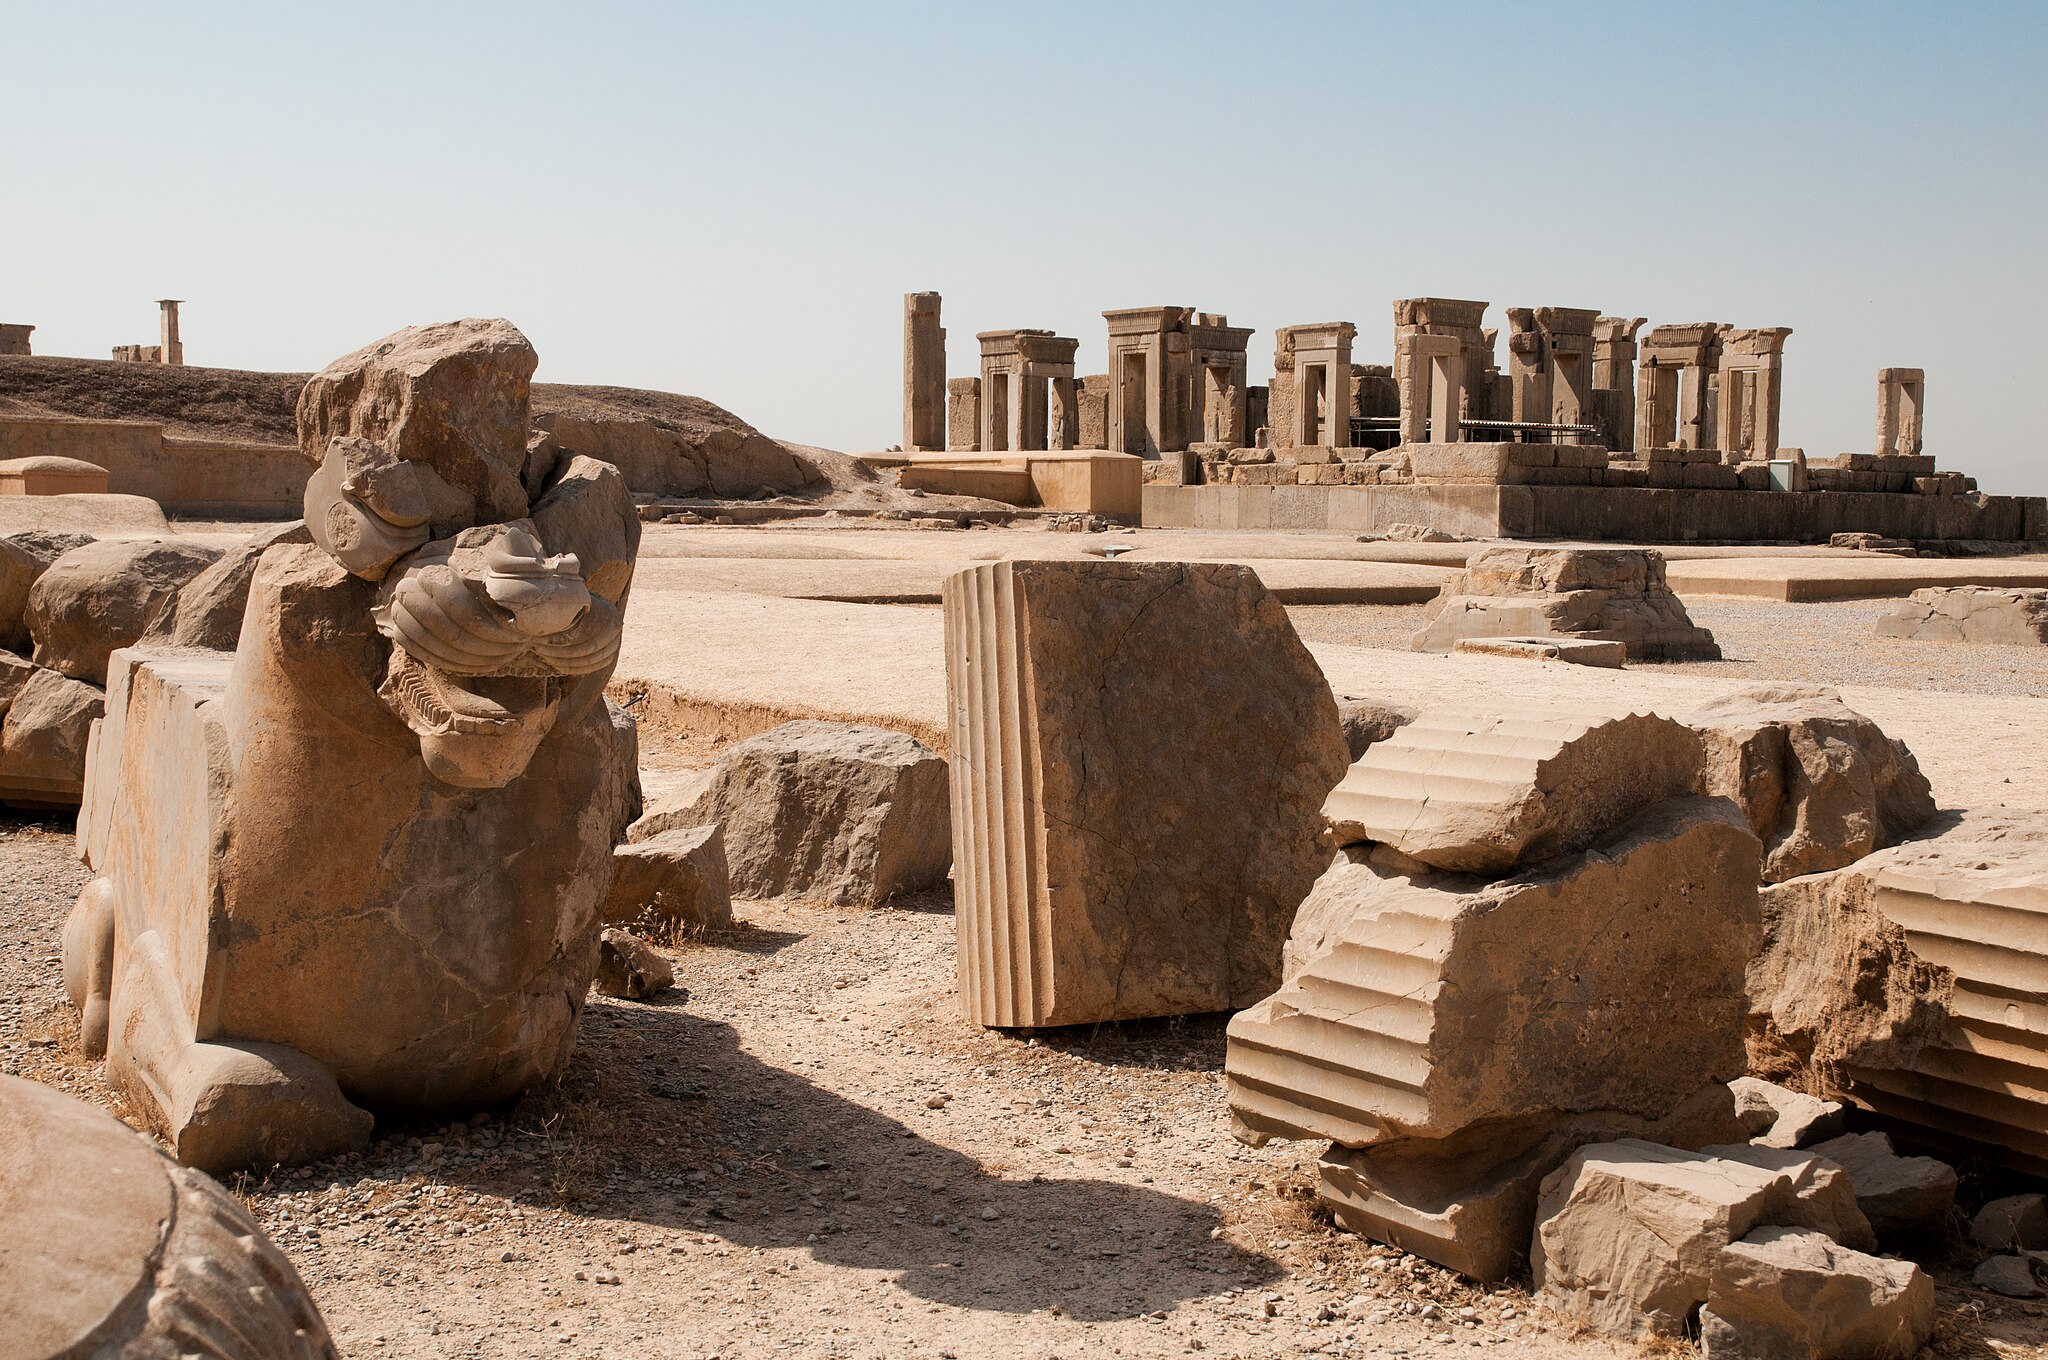
Title: 2018-09-21 Iran, Persepolis, Tachara (from the northeast)
Date: 2018-09-21
Categories: Taken with Nikon D300s, Taken with AF-S DX Nikkor 16-85mm f/3.5-5.6G ED VR, Self-published work, Cultural heritage monuments in Iran with known IDs, Uploaded via Campaign:wlm-ir, Images from Wiki Loves Monuments in Marvdasht, 2018 in Persepolis, Iran photographs taken on 2018-09-21, Images from Wiki Loves Monuments missing SDC creator, Images from Wiki Loves Monuments 2021, Images from Wiki Loves Monuments 2021 in Iran, Files uploaded by User:Lrkrol, Remote views of Tachara, Photographs by User:Lrkrol